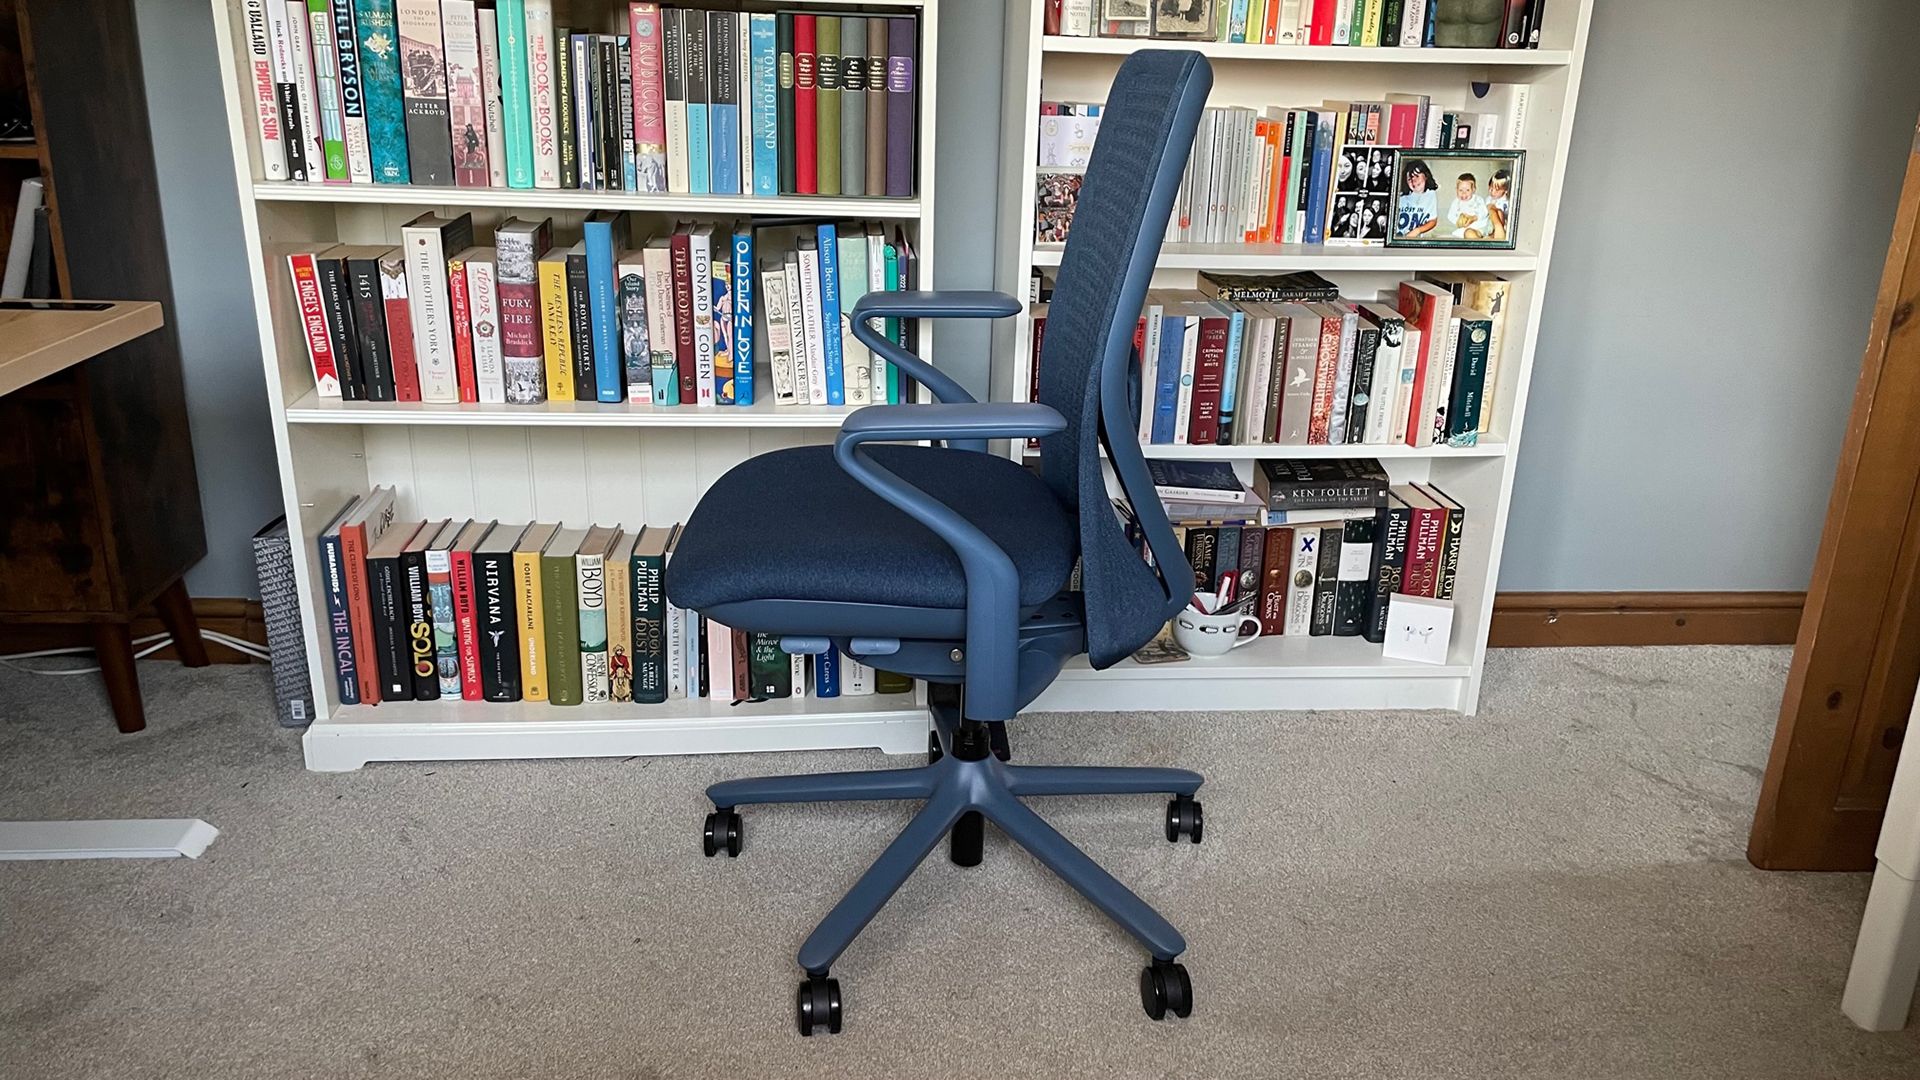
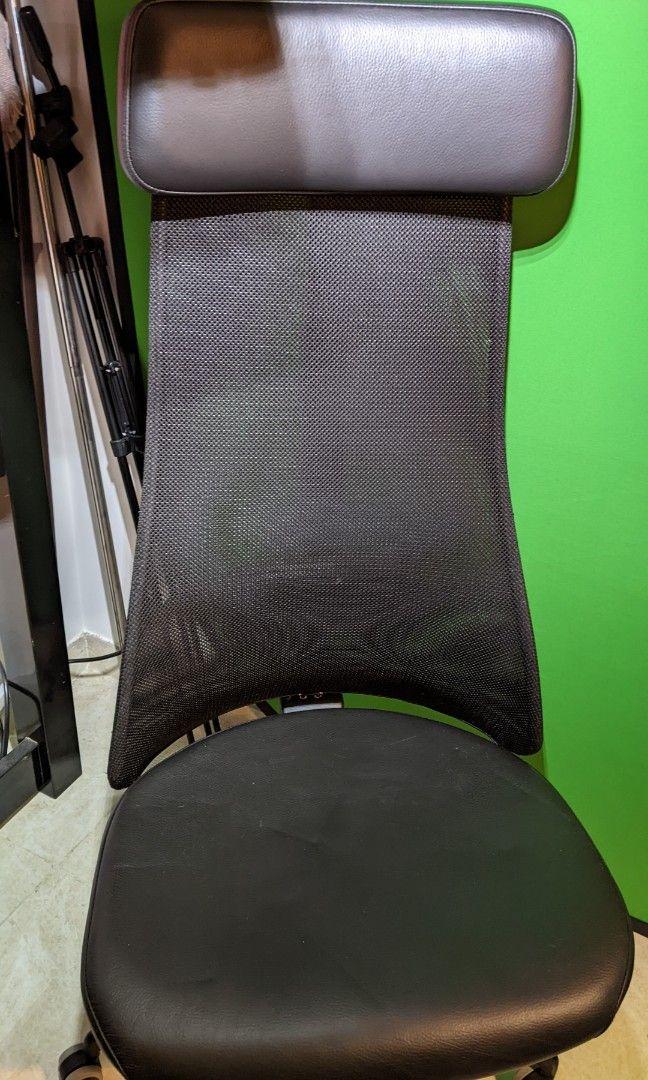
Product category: items_chair
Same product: no